Vinnytsia

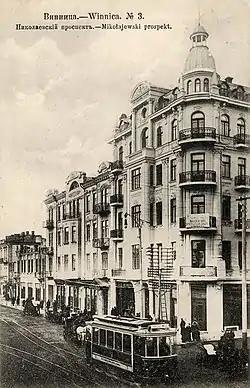
Vinnytsia on a 1910s postcard

In the Russian census of 1897, Vinnytsia had a population of 30,563. It was the third largest city in Podolia region after Kamianets-Podilskyi and Uman. After railway connections were completed in 1871, Vinnytsia developed rapidly economically and infrastructurally. The city architect Hryhorii Artynov erected a number of buildings (a water tower, a theater, churches, hotels and mansions), which still shape the city image.